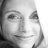
Emotion: happy